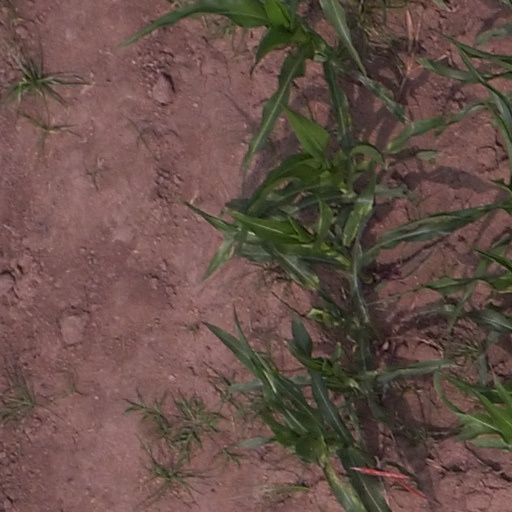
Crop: maize; corn